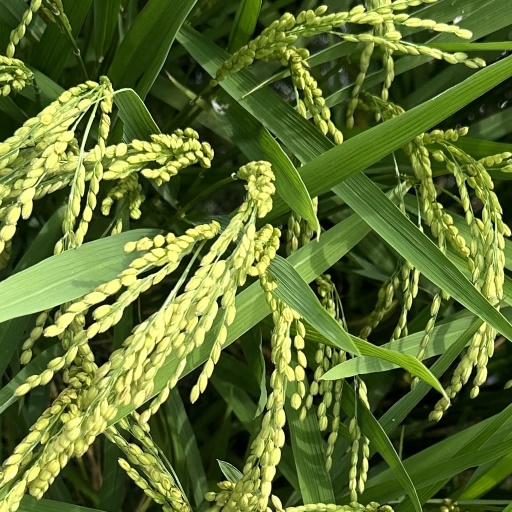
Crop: rice